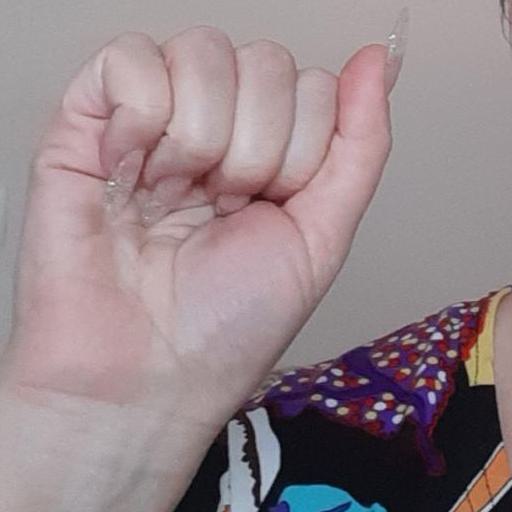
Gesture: fist